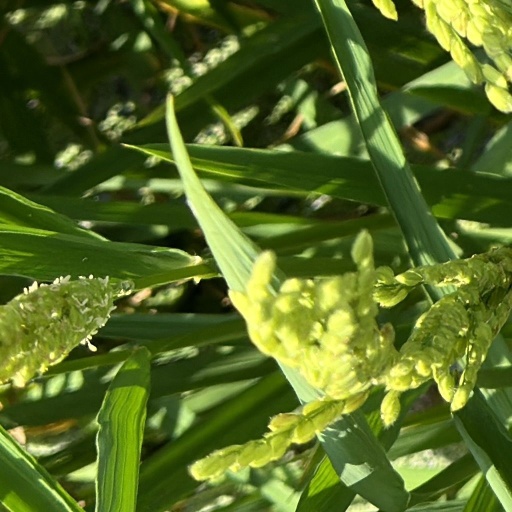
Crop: rice